Roy Oswalt

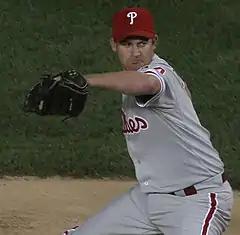
Oswalt pitching for the Philadelphia Phillies in 2010

On September 12, Oswalt pitched his first complete game as a Phillie in a 3–0 win against the New York Mets, allowing four hits and striking out six.